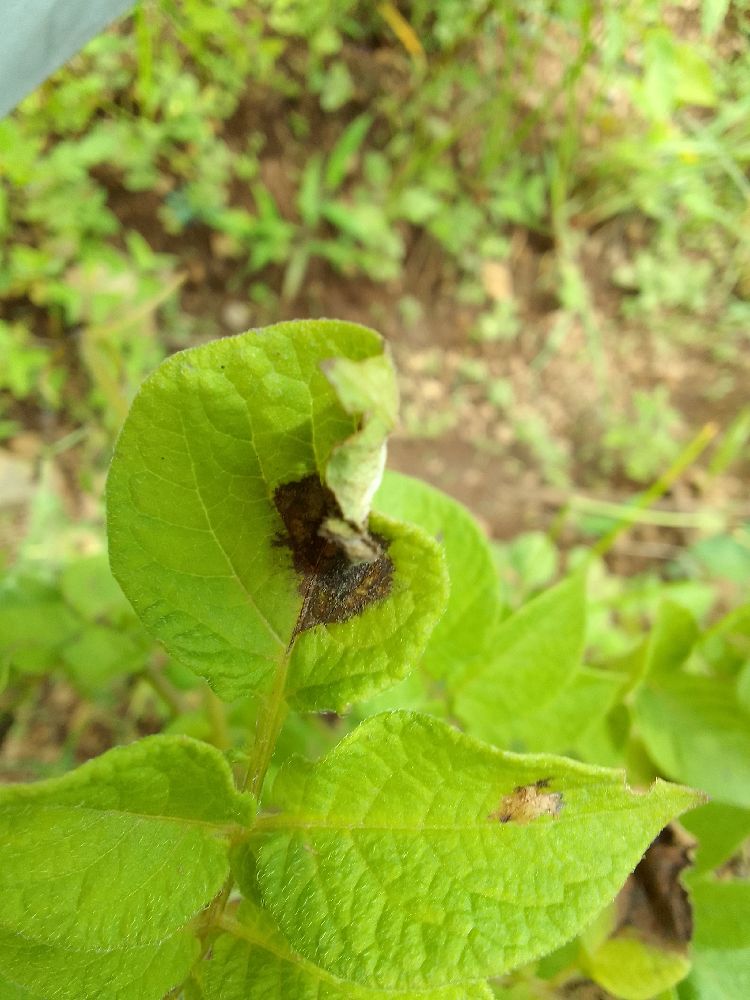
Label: Late blight